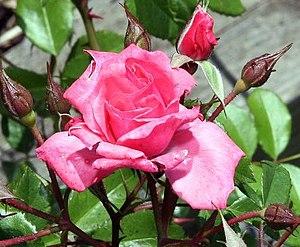
Le prix All-America Rose Selections est un prix annuel qui a été décerné de 1940 à 2013 aux États-Unis dans le domaine de la culture de la rose pour la variété la plus exceptionnelle. Ce prix était considéré dans ce domaine comme le plus prestigieux des États-Unis. Il a cessé en 2013 pour être remplacé par les American Garden Rose Selections.